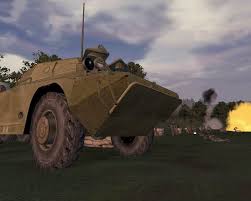
Label: BRDM